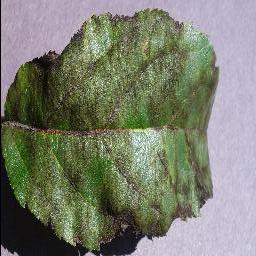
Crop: apple
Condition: scab